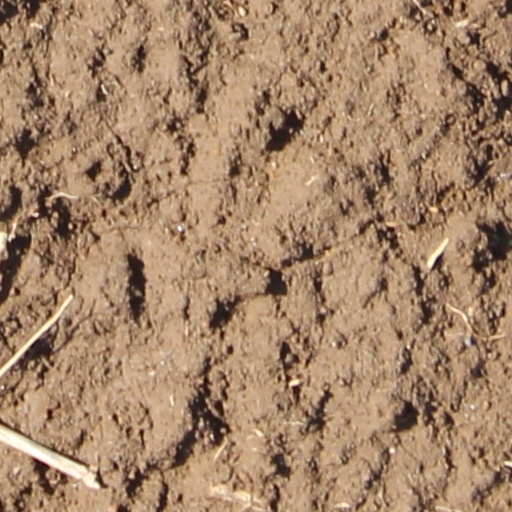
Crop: wheat